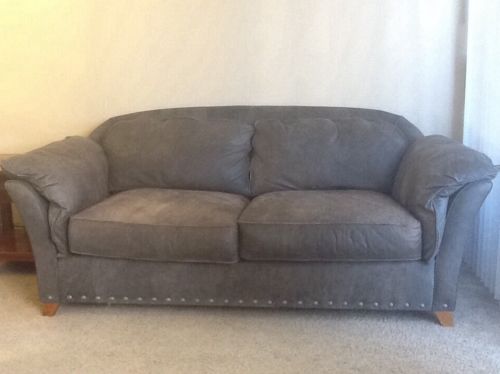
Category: sofa